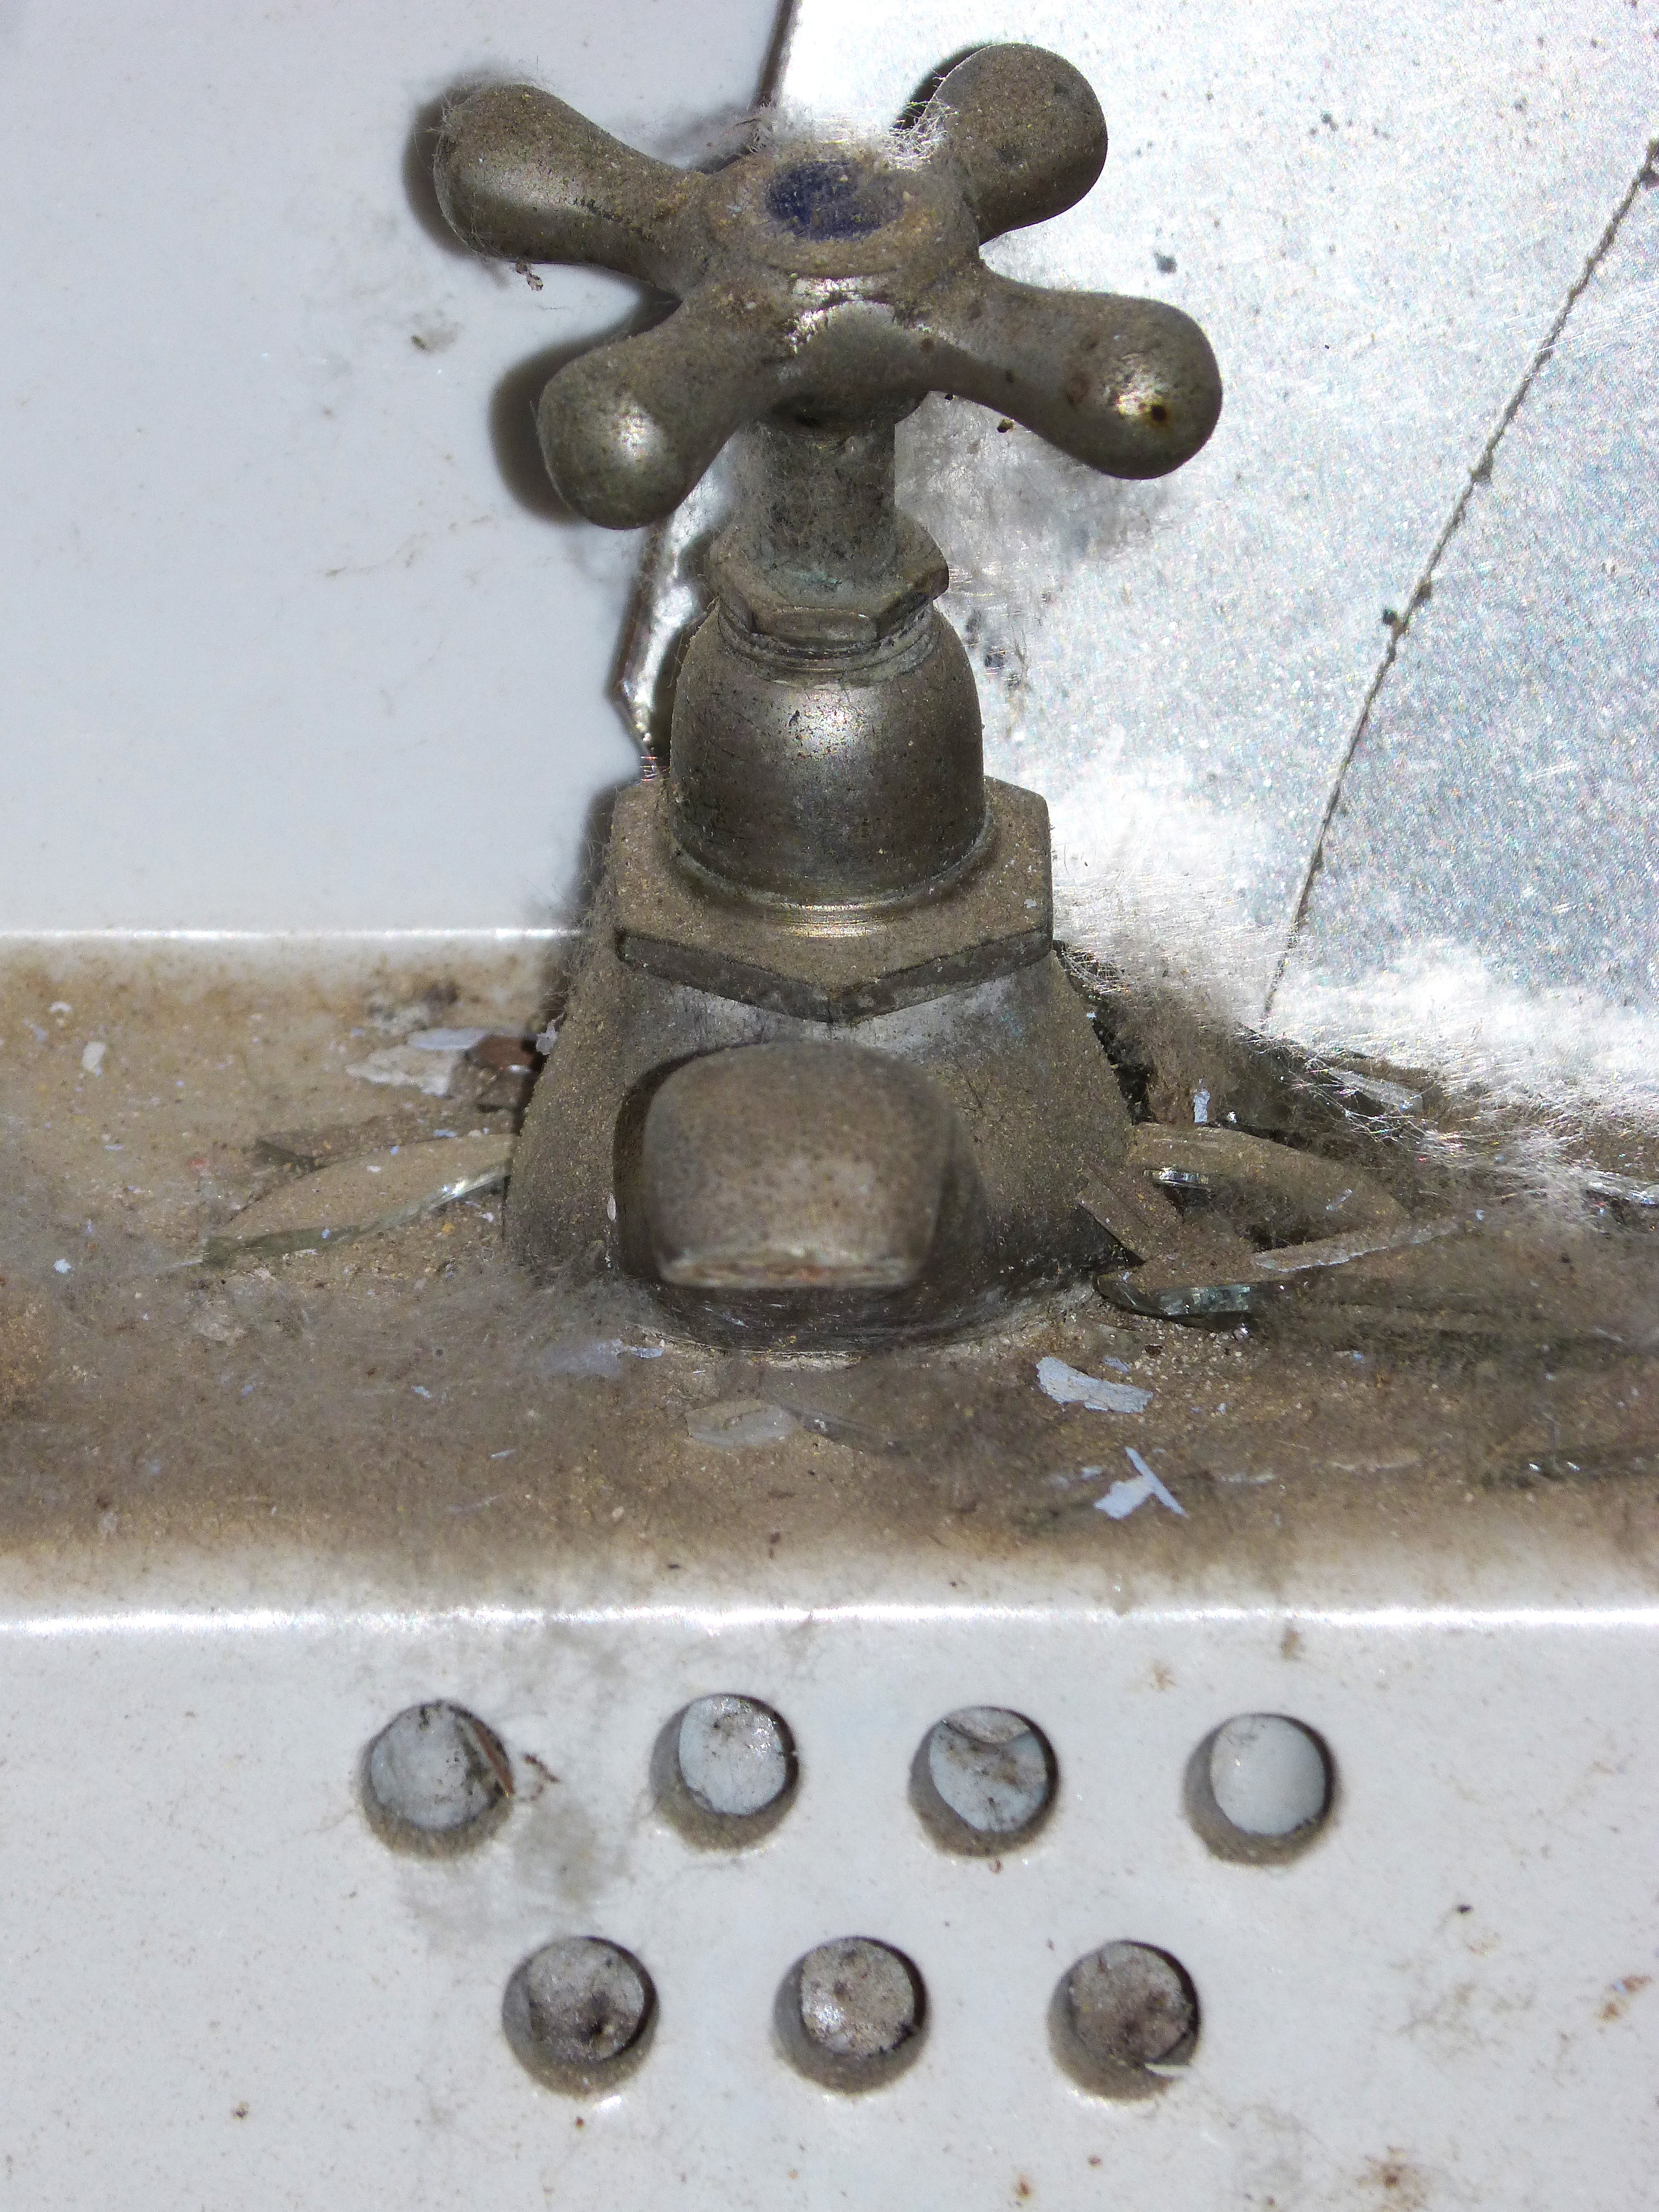
old, monument, statue, metal, abandoned, sink, material, bathroom, sculpture, art, tap, bronze, detail, carving, porcelain, water feature, stone carving, ancient history